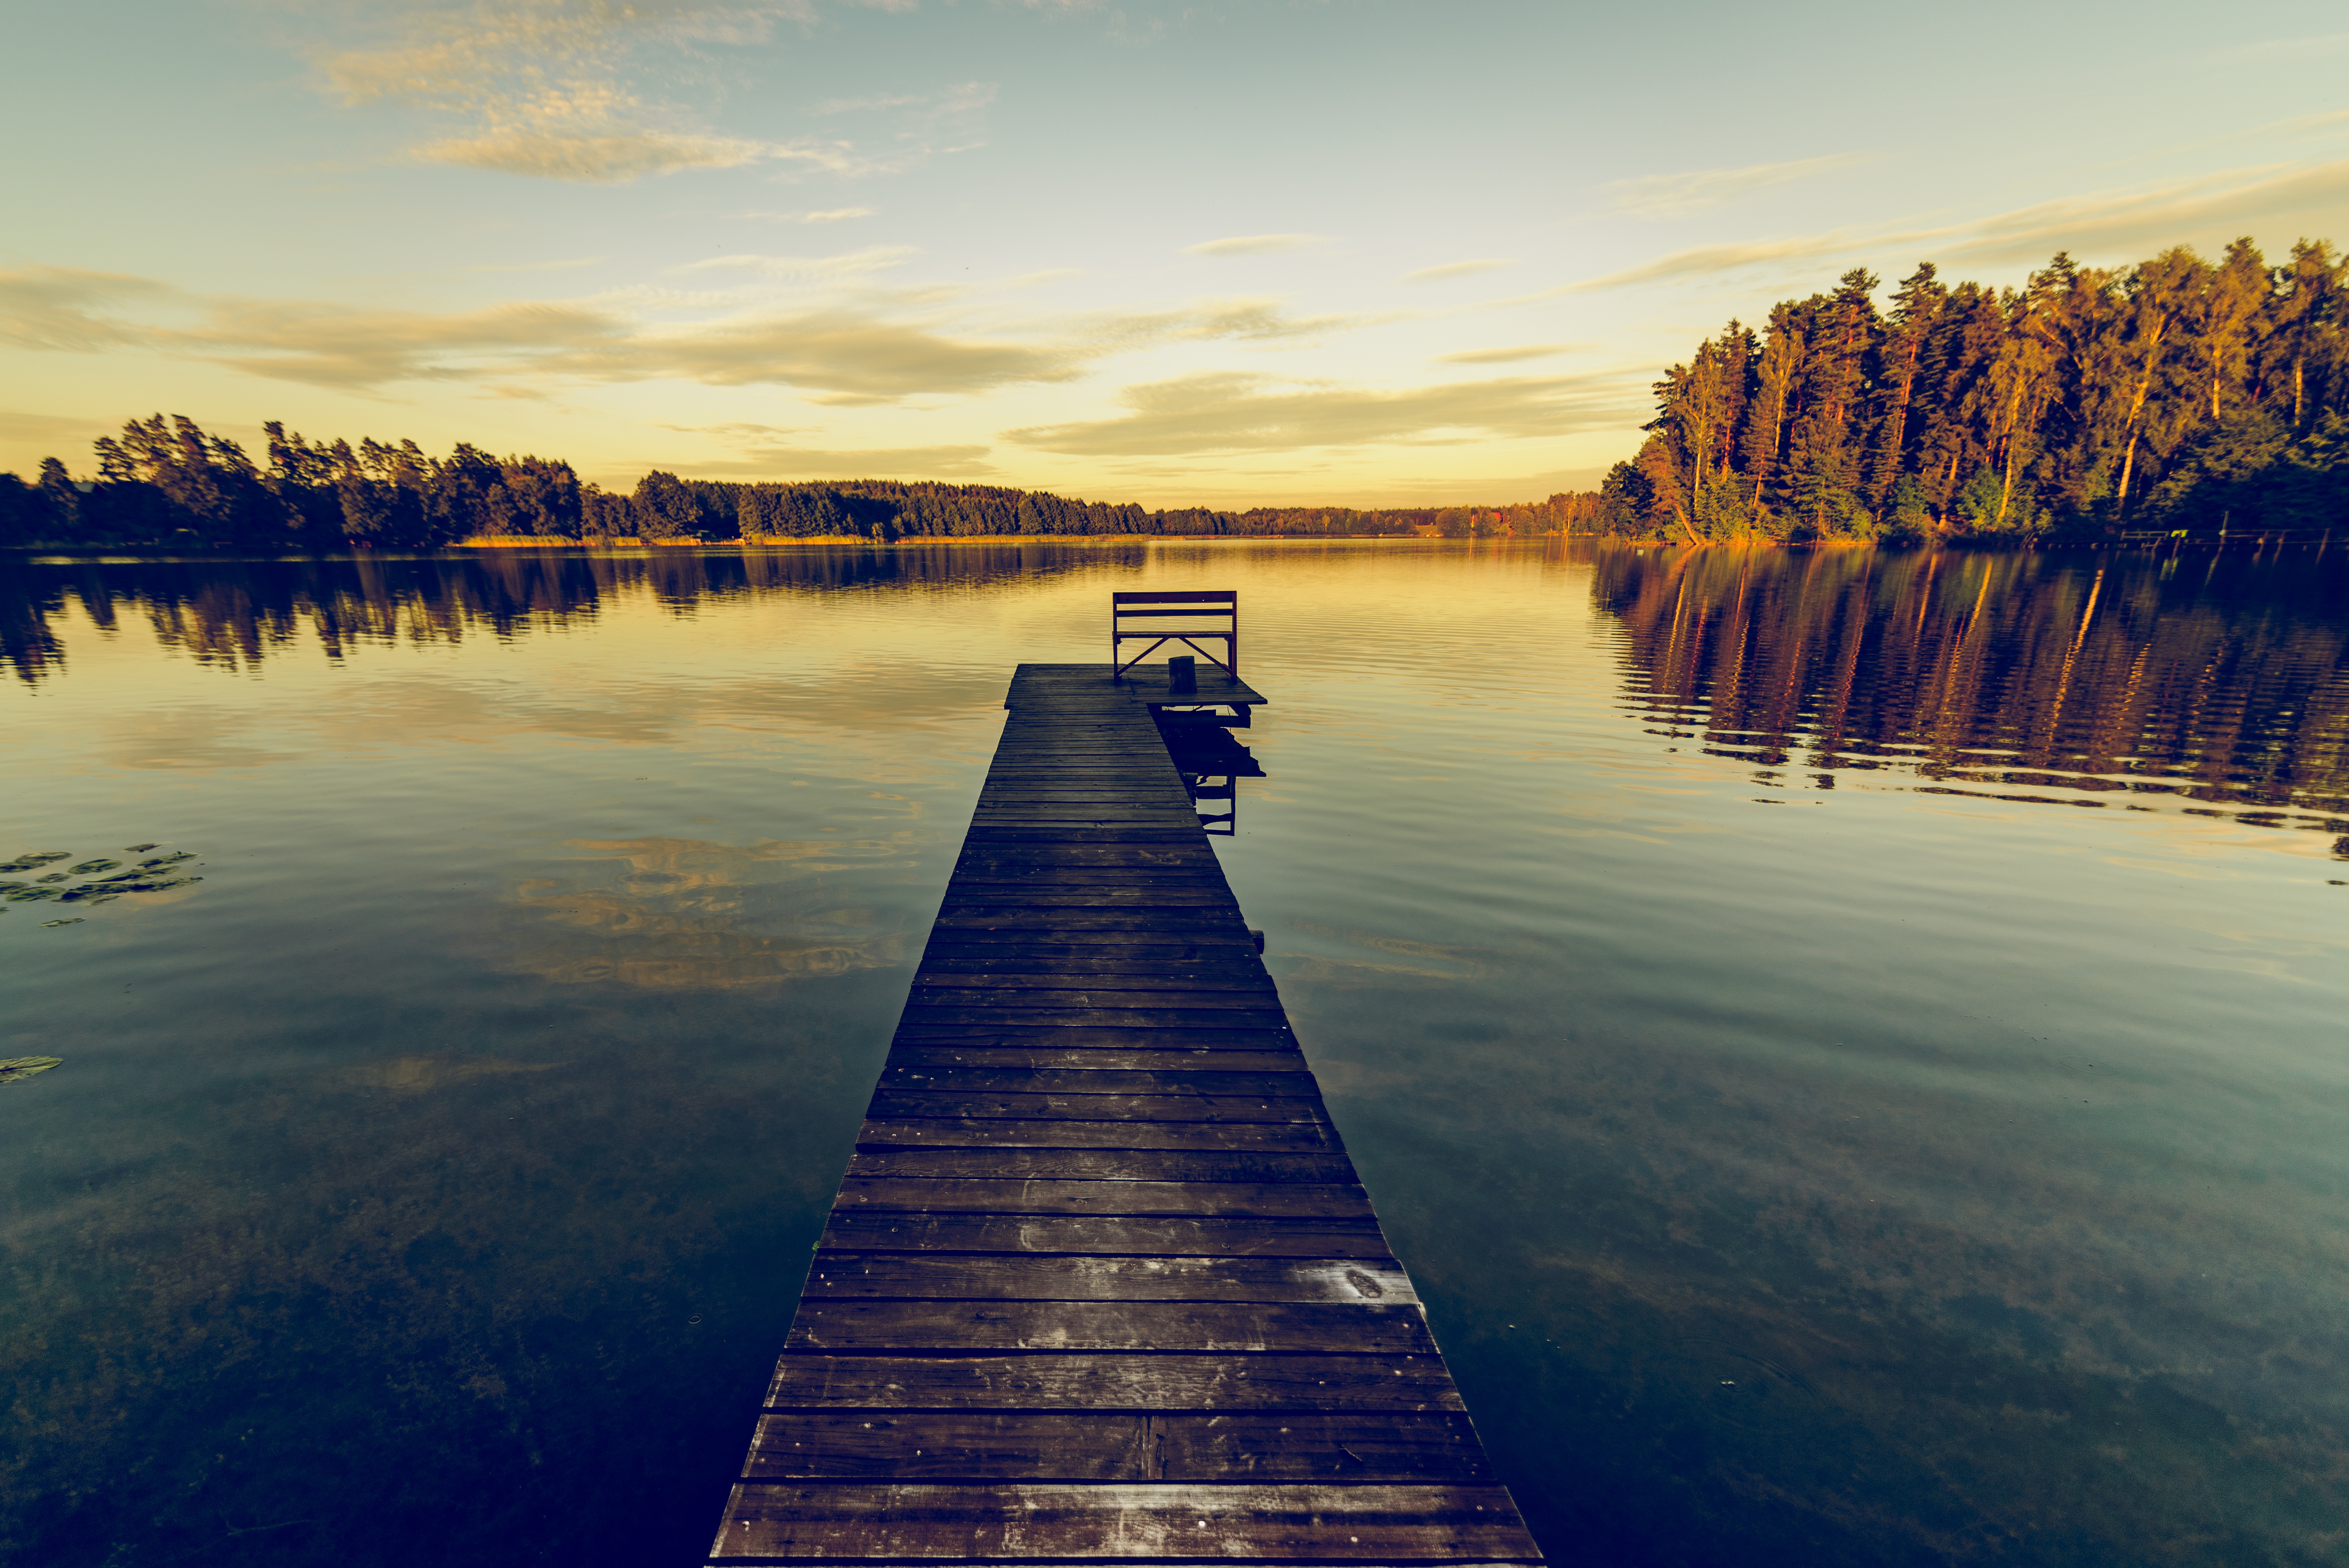
beach, landscape, sea, coast, tree, water, nature, ocean, horizon, dock, cloud, sky, sunrise, sunset, sunlight, morning, shore, wave, lake, dawn, pier, river, summer, vacation, coastline, recreation, dusk, evening, green, reflection, scenic, fishing, sailing, scenery, bay, blue, tourism, swimming, national, clouds, tourists, poland, serenity, scene, polish, mazury, wigry, atmospheric phenomenon